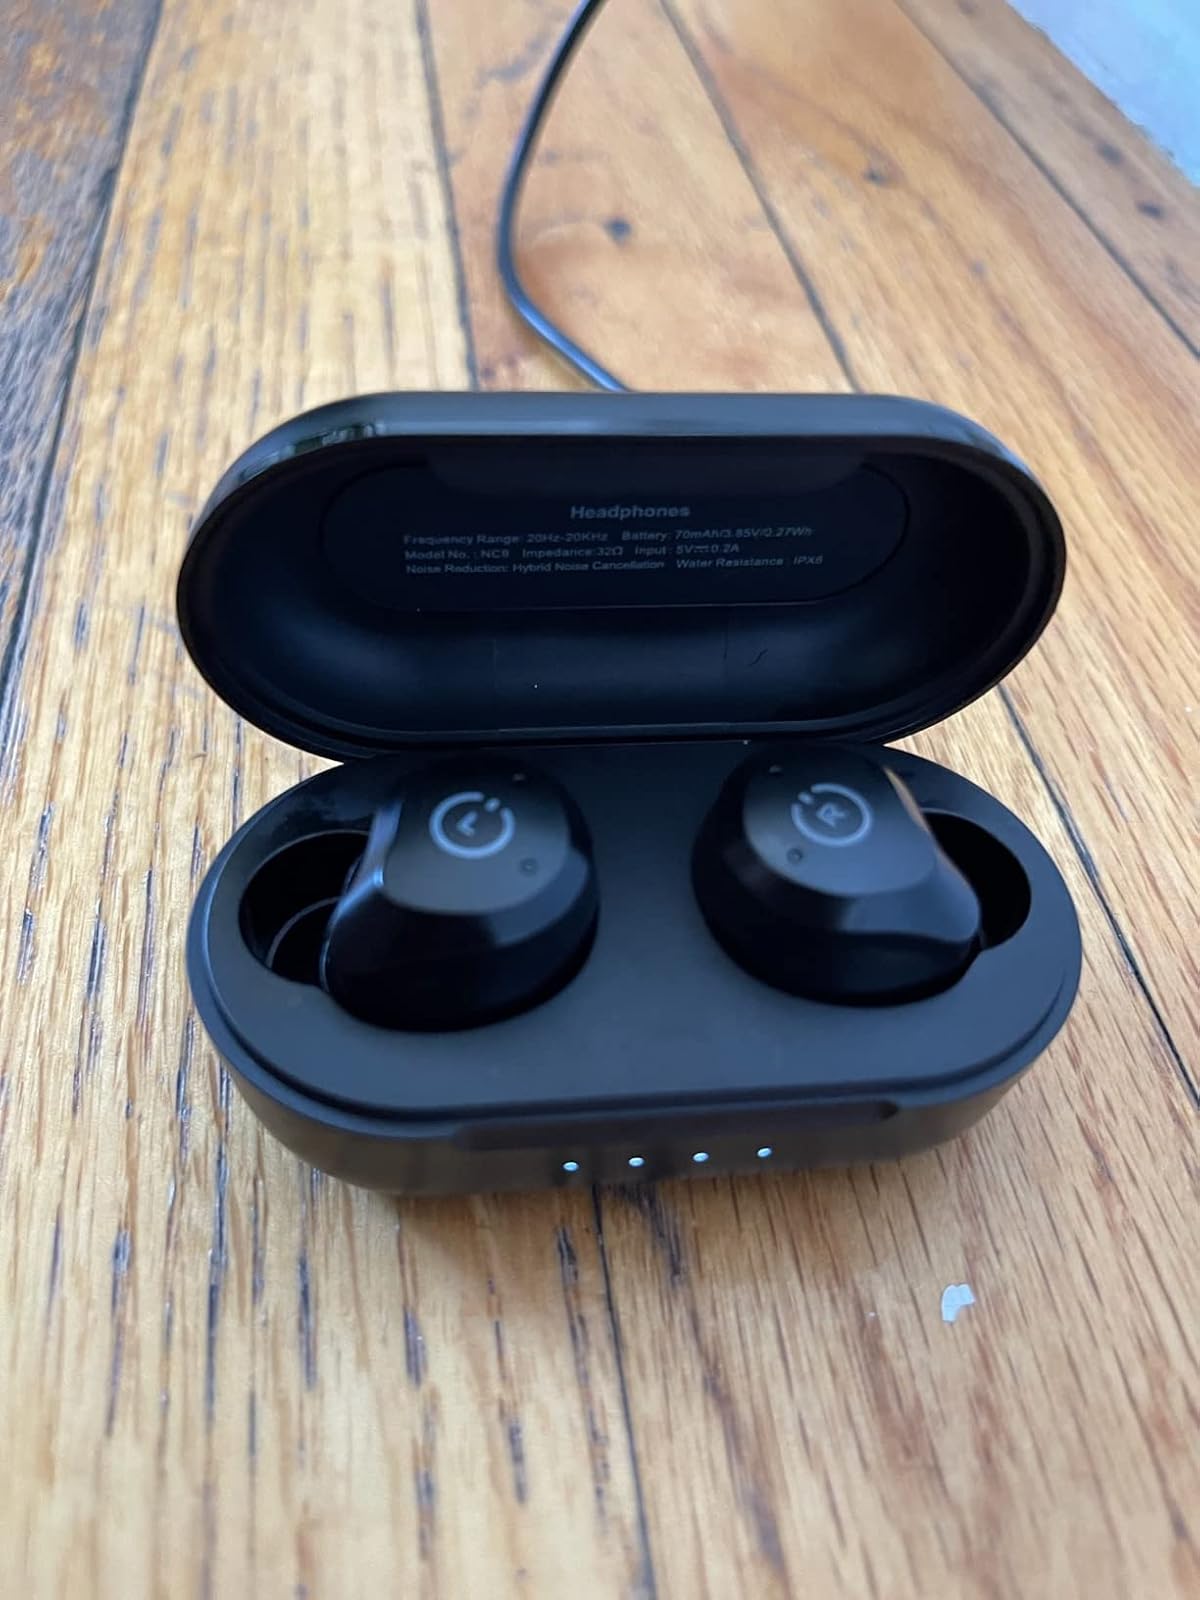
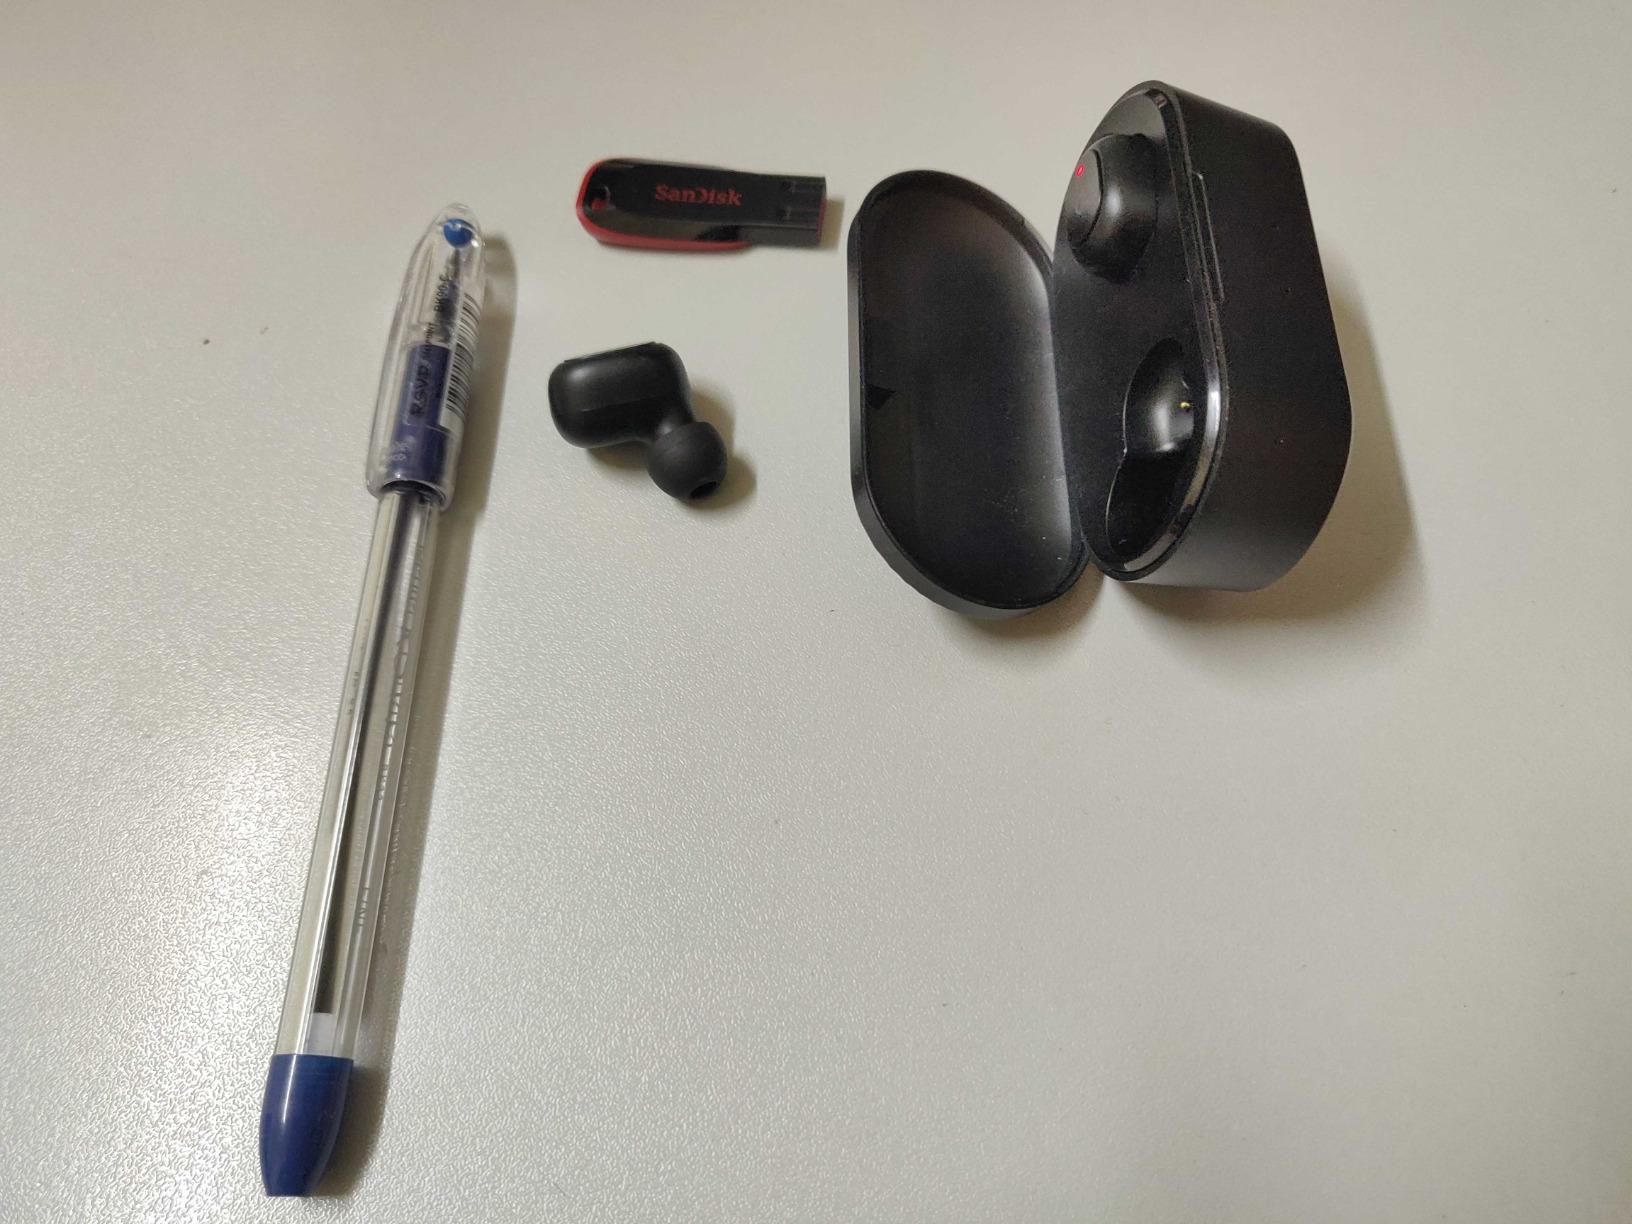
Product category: earbuds
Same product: no